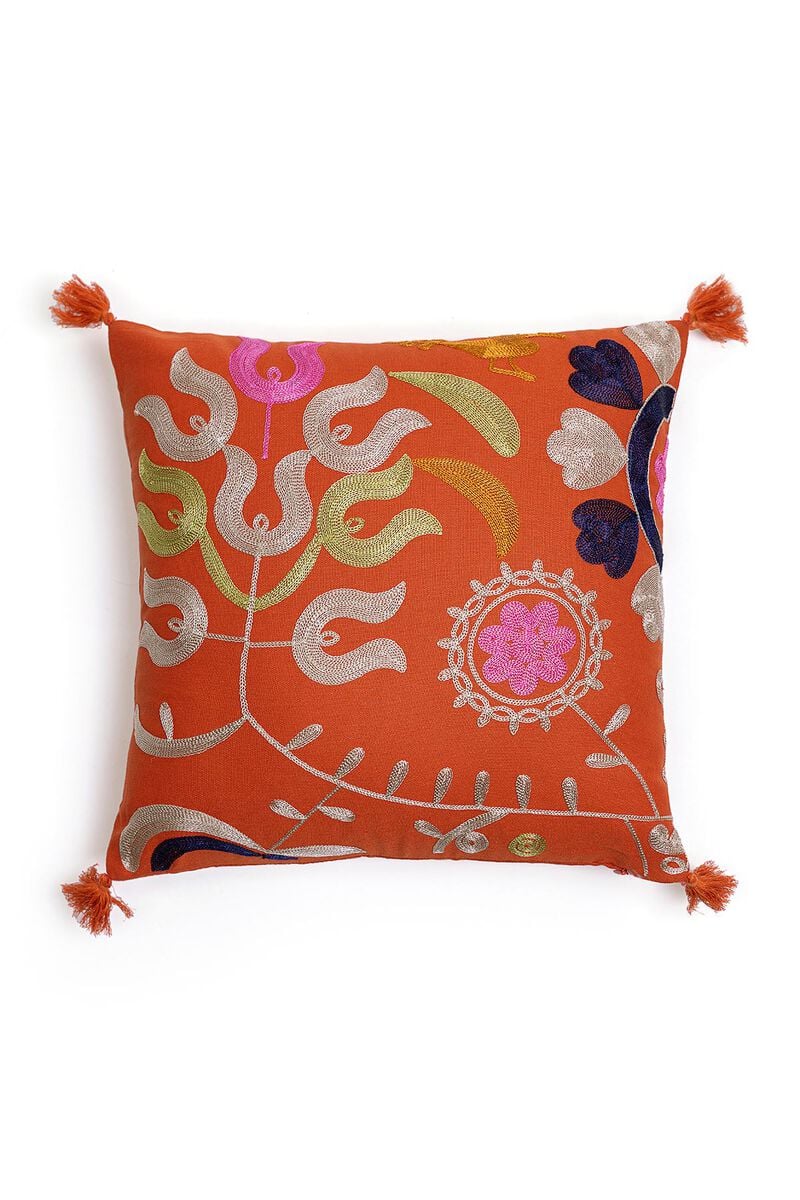
orange multi embroidered pillow